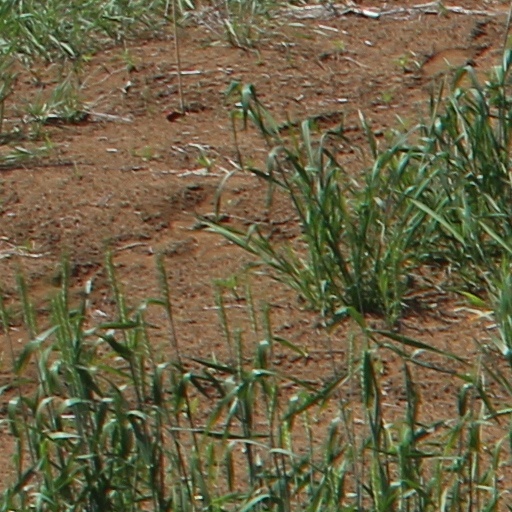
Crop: wheat